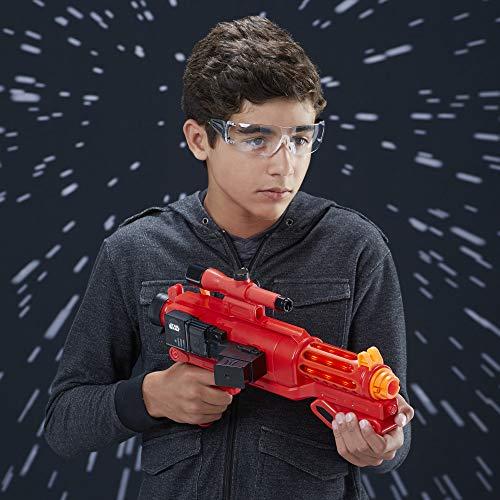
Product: Star Wars Nerf Sith Trooper Blaster -- Lights & Sounds, Glowstrike Technology, 5 Official Nerf Glowstrike Darts -- for Kids, Teens, Adults
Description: Glow-in-the-dark darts: glowstrike technology makes the darts glow when fired from the Nerf Star Wars Seth trooper blaster demo batteries included.
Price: $31.99
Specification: ProductDimensions:2.6x18.5x12inches|ItemWeight:2pounds|ShippingWeight:2pounds(Viewshippingratesandpolicies)|ASIN:B07TFJYR8N|Itemmodelnumber:E6992|Manufacturerrecommendedage:4yearsandup|Batteries:3AAAbatteriesrequired.(included)